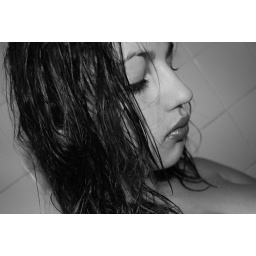
i was in a black and white mood today ^^ xox